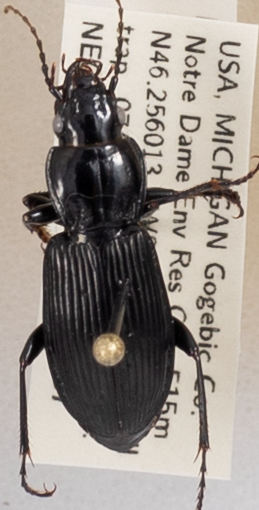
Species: Pterostichus melanarius melanarius
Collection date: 2019-08-07
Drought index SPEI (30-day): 0.582
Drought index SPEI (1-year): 1.77
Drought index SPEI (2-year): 2.09